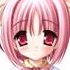
Portrait style: Anime Portrait